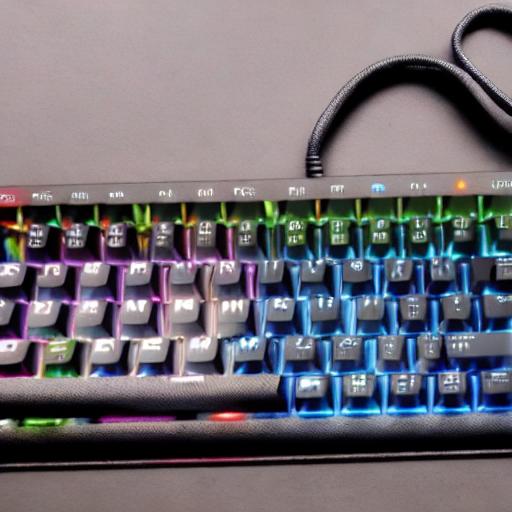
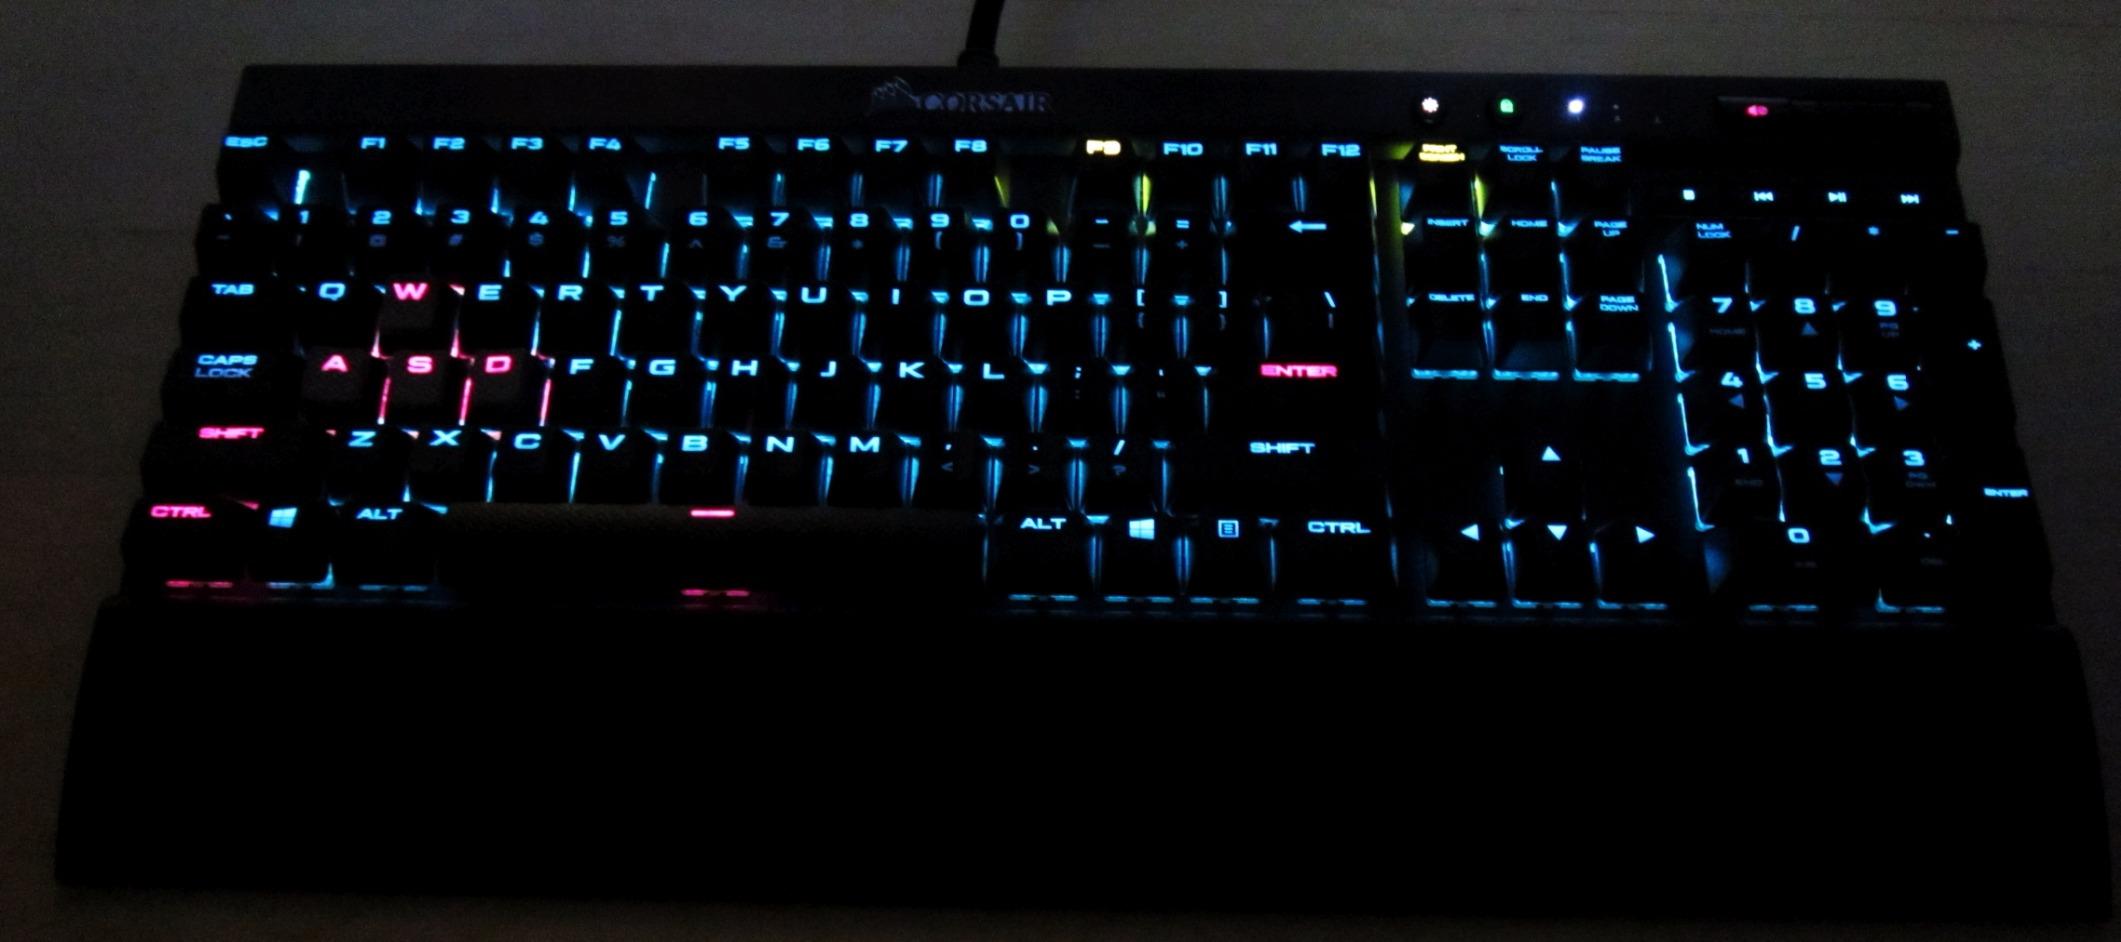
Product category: keyboard
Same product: no